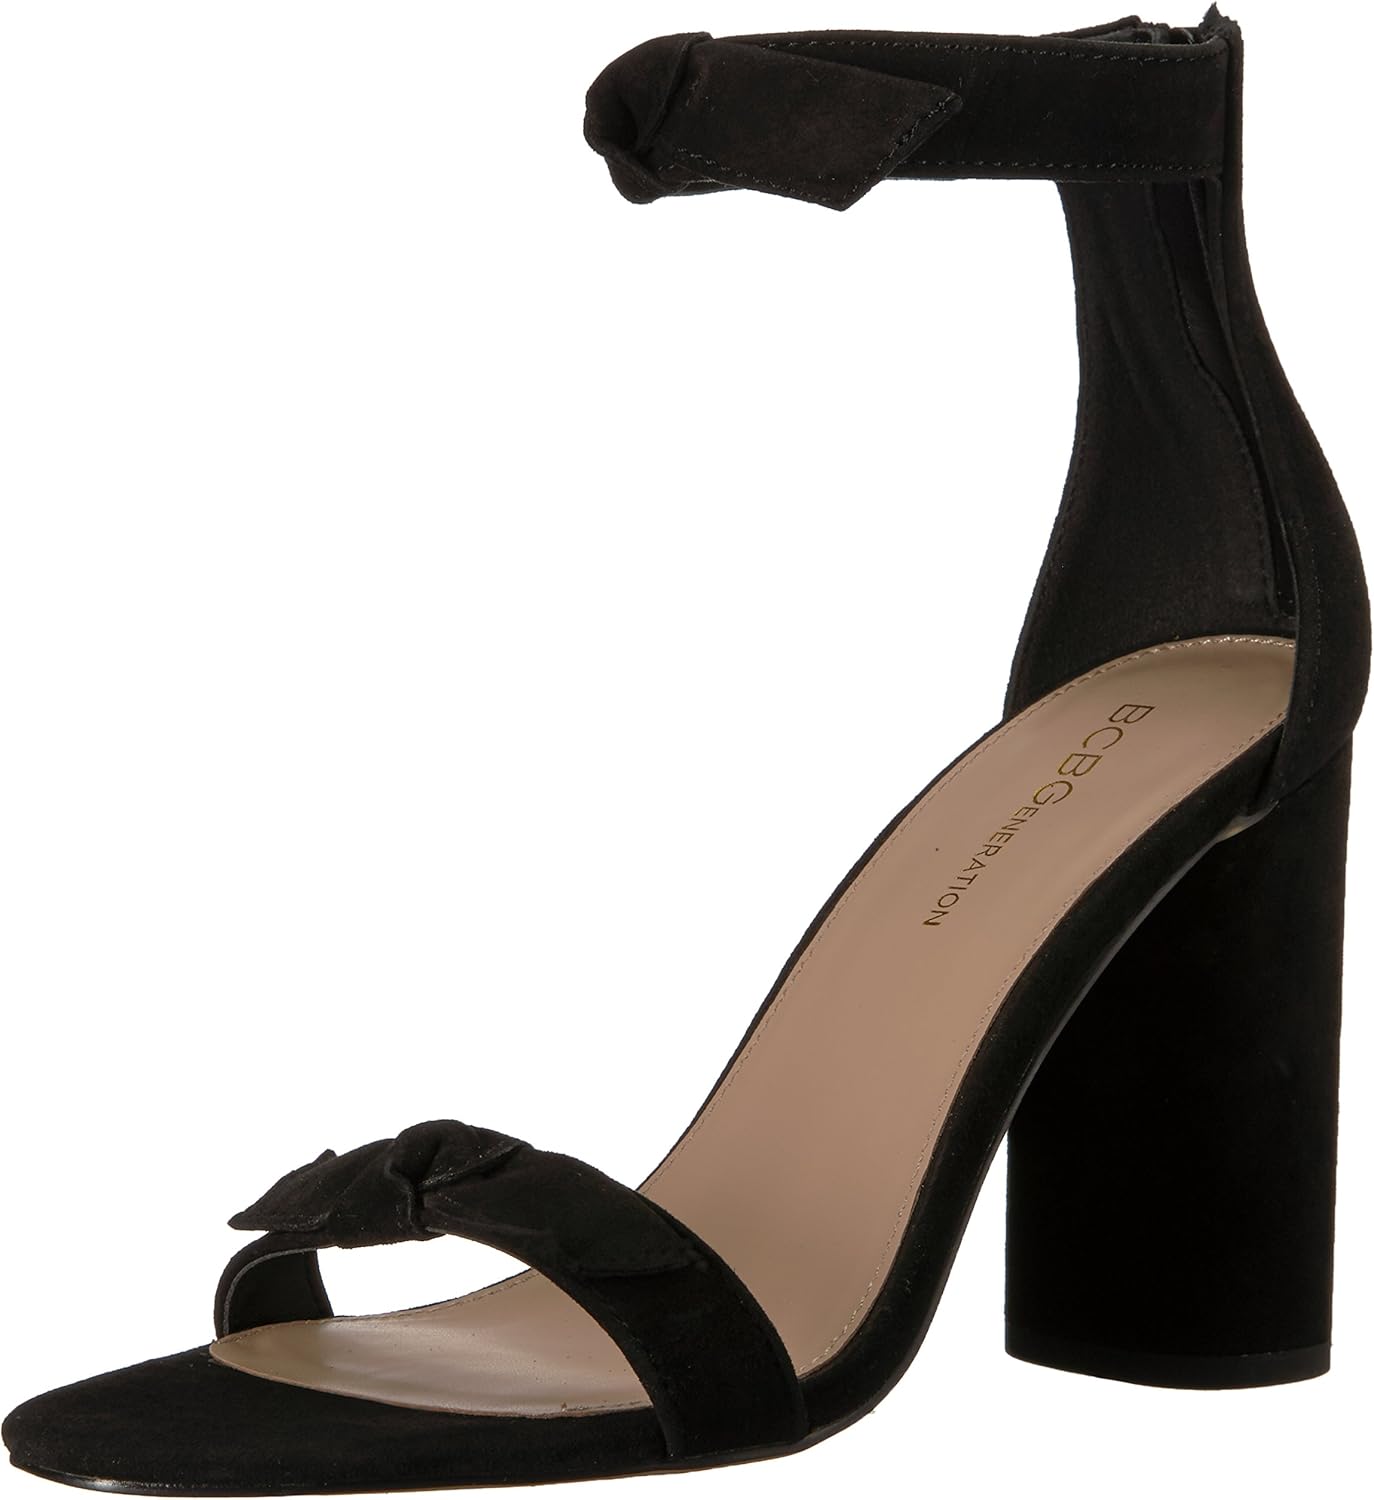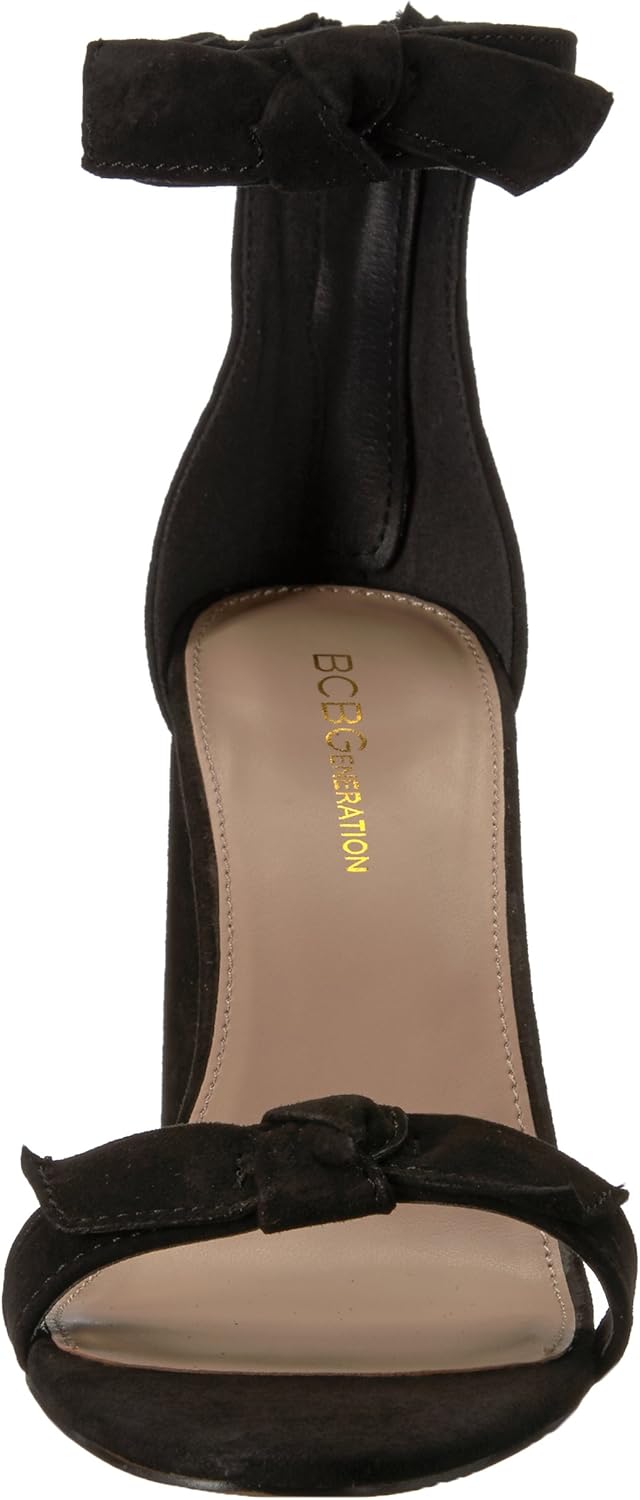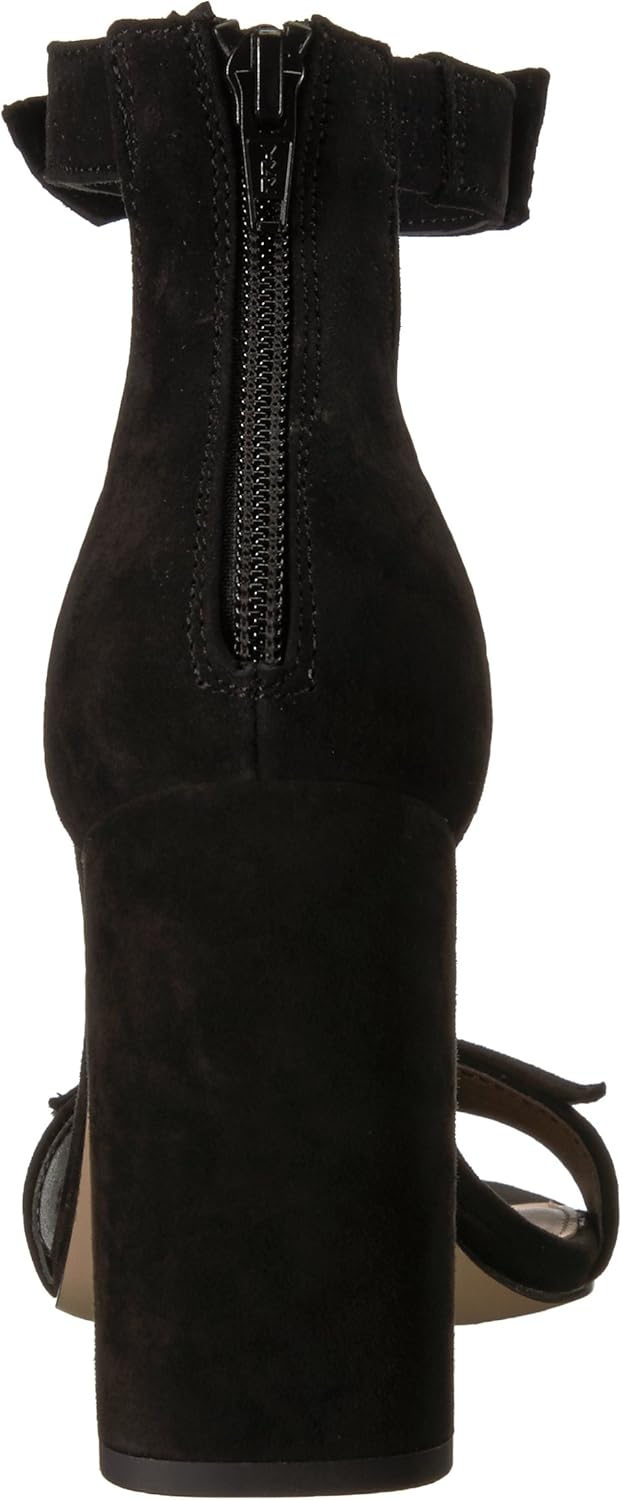
BCBGeneration Women's Faedra Sandal
Category: AMAZON FASHION
These fashion sandals make the it-list with their chunky heel and knot detail, perfect for a warm weather day or after-dark play.
Features: 100% Leather | Imported | Synthetic sole | Lightly Padded Footbed | Flexible sole